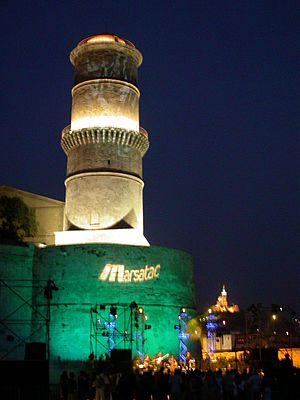
Logo Marsatac en projection sur le Fort Saint-Jean à Marseille (France)
Marsatac est un festival musical se déroulant à Marseille. Originellement consacré à la scène hip-hop marseillaise, il s'est élargi au fur et à mesure des années à la scène hip-hop internationale, à l'electro, au rock et, pour l'édition 2008, aux musiques africaines. La première édition a eu lieu en 1999.